CSI: Miami

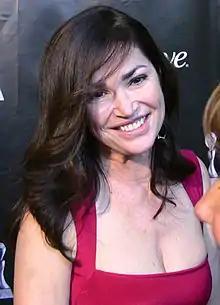
Kim Delaney was praised for her "edgy" performance as Lieutenant Megan Donner. Despite this, she only appeared in the first half of the show's first season.

The reviews for "CSI: Miami" received were generally positive, with the website Metacritic giving the series a weighted average score of 63 out of 100 based on 30 reviews, indicating "generally favorable" reviews. In 2002, Ann Hodges of "The Houston Chronicle" stated that "the clone could turn out to be better than the original", while Aaron Barnhart of "The Kansas City Star" commented that "CSI: Miami" "just feels like the show "CSI" should have been all along". Tim Goodman noted that "There probably isn't a bigger slam-dunk victor on the fall schedule than "CSI: Miami"," describing it as "on its own, a very fine show".